Oebisfelde station

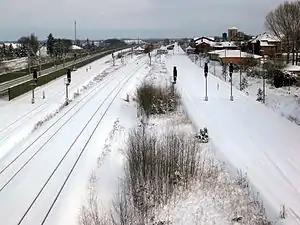
Oebisfelde station in winter

Oebisfelde is a railway station located in Oebisfelde, Germany. The station opened in 1871 and is located on the Berlin-Lehrte Railway. The train services are operated by Abellio Rail Mitteldeutschland.